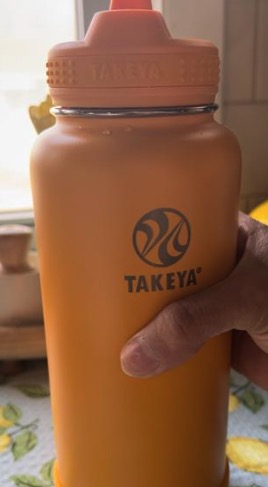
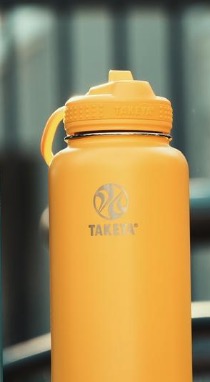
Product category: misc
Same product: yes